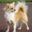
Label: dog